Sky position (RA, Dec in degrees): 122.241, 14.625
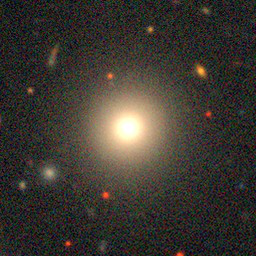
Galaxy morphology: Round Smooth Galaxies